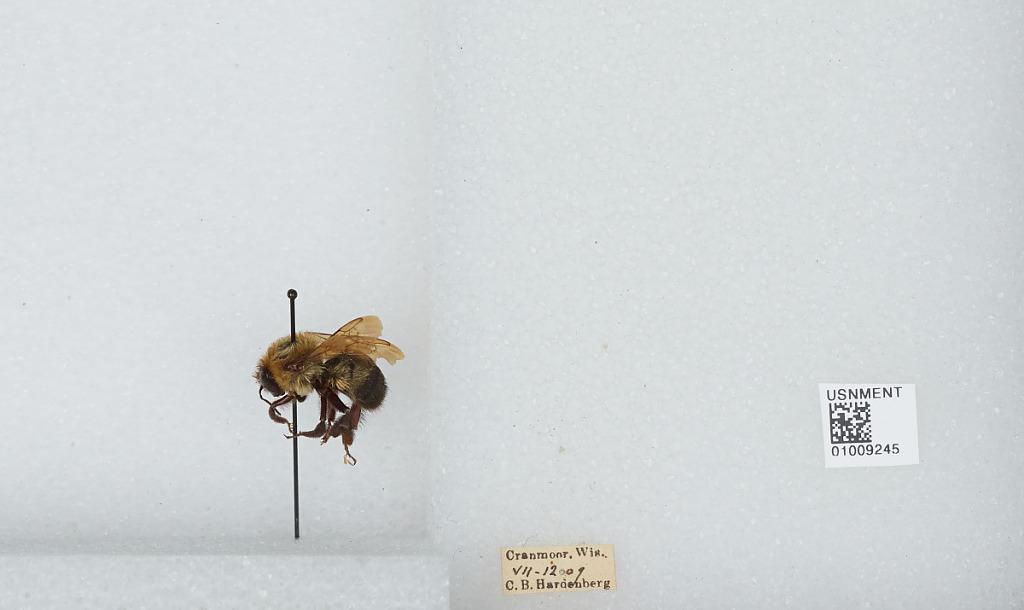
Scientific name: Bombus (Separatobombus) griseocollis (De Geer)
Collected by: C. Hardenberg
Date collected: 1909-7-12
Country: United States
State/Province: Wisconsin
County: Wood
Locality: Cranmoor
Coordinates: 44.3544, -90.0169